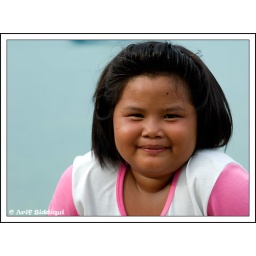
Thai girl near the beach